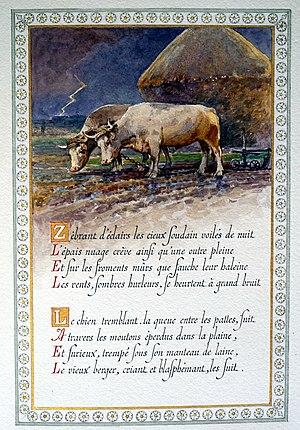
oeuvre calligraphiée et décorée par Auger pour Diancourt.
Henri Richardot, né à Reims le 7 février 1845 et mort le 7 décembre 1927 à Cavalaire-sur-Mer, est un poète et homme de droit français.